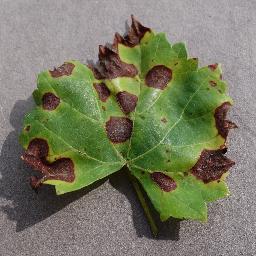
Label: Grape___Black_rot